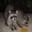
Label: raccoon